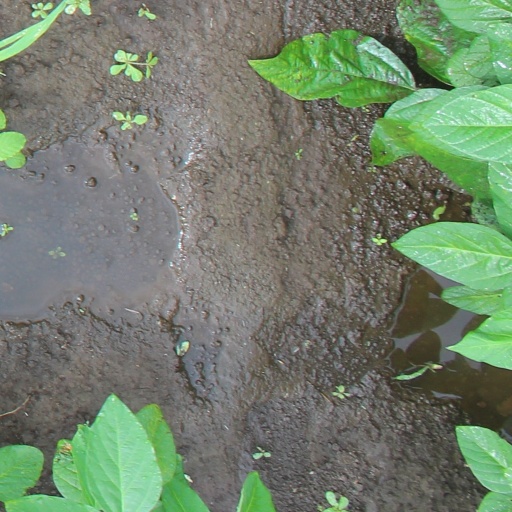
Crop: soybean